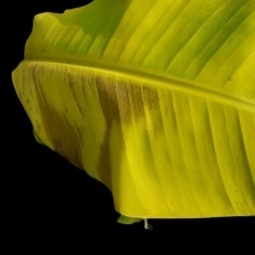
Label: Sulphur